Carol's Journey

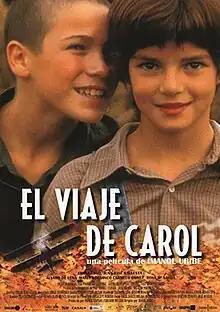
Theatrical release poster

Carol's Journey is a 2002 Spanish-Portuguese drama film directed by Imanol Uribe which stars Clara Lago and Juan José Ballesta alongside Álvaro de Luna, María Barranco, Carmelo Gómez and Rosa María Sardá. The plot concerns a Spanish-American girl's visit to her family's hometown during the Spanish Civil War.